Night of the Hawk

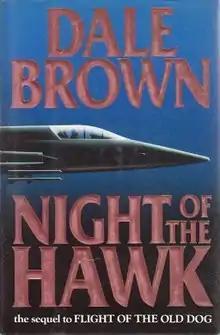
First edition (publ. Putnam)

Night of the Hawk is a 1992 techno-thriller written by Dale Brown. It is the sequel to the events of the "Flight of the Old Dog" in which a crew member - Dr. David Luger - sacrifices himself to save the Old Dog crew.